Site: brandenburg
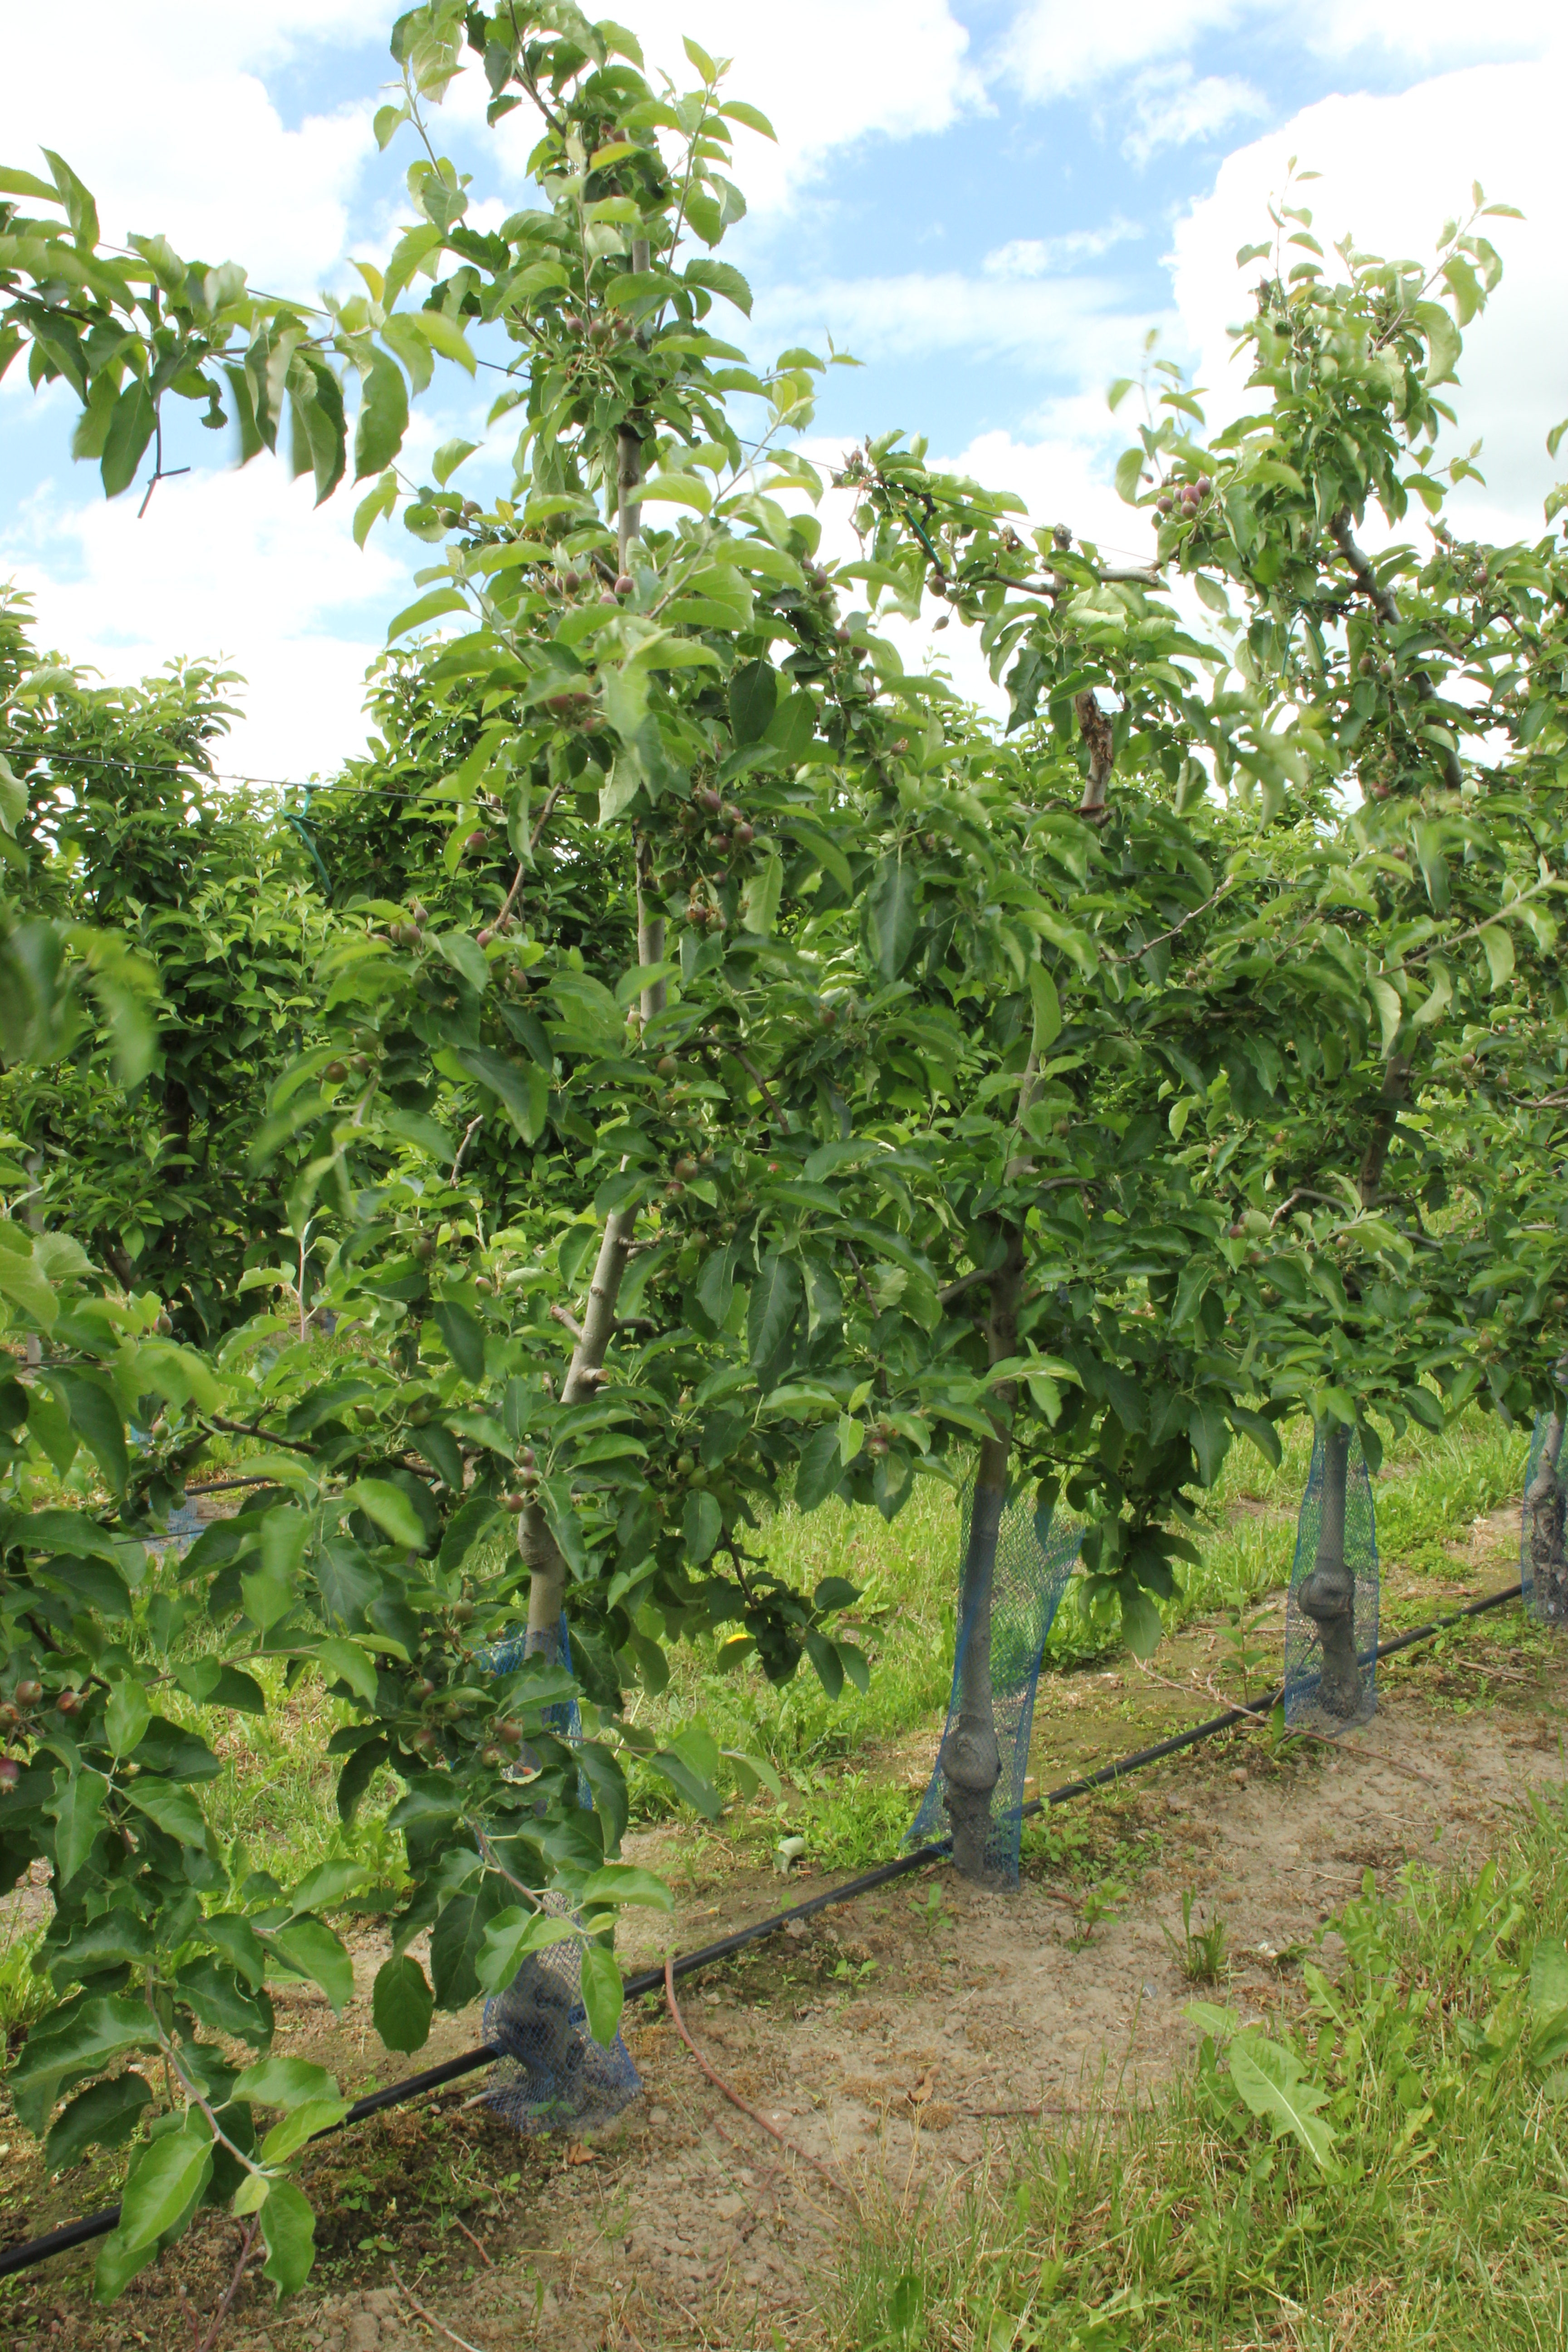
Growth stage (BBCH 72): Development of fruit